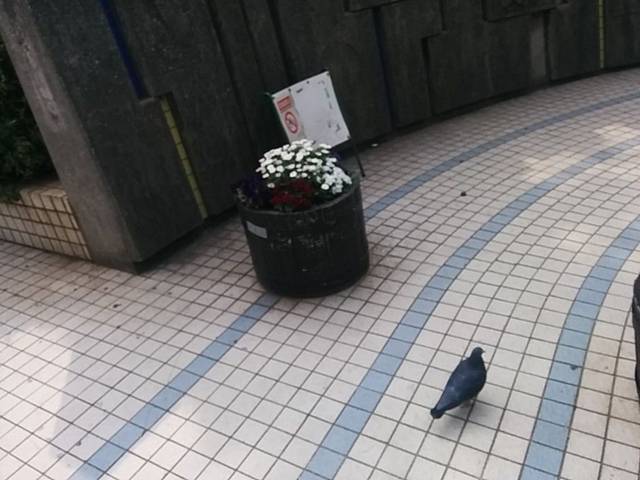
Region: Japan
Coordinates: 35.663, 139.859